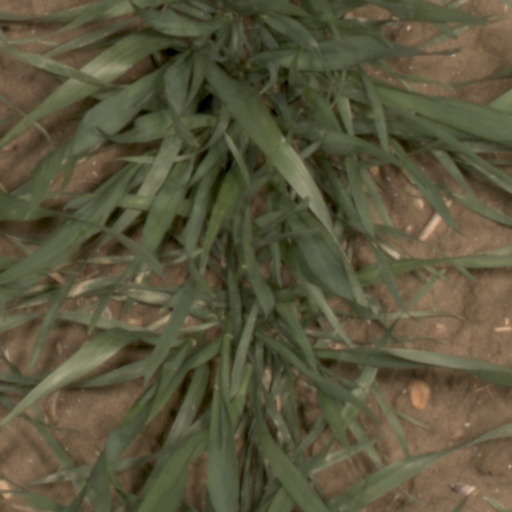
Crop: wheat